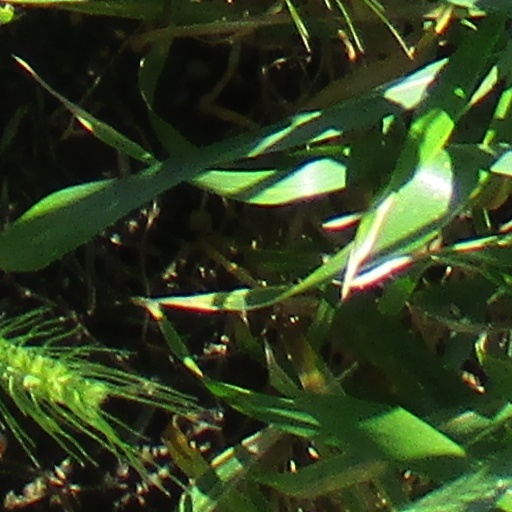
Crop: wheat